Juan Carlos Garrido

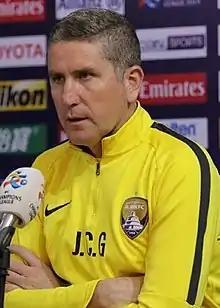
Garrido as manager of Al Ain in 2019

Juan Carlos Garrido Fernández (born 29 March 1969) is a Spanish football manager who is the manager of Libyan Premier League club Al Ittihad Tripoli.